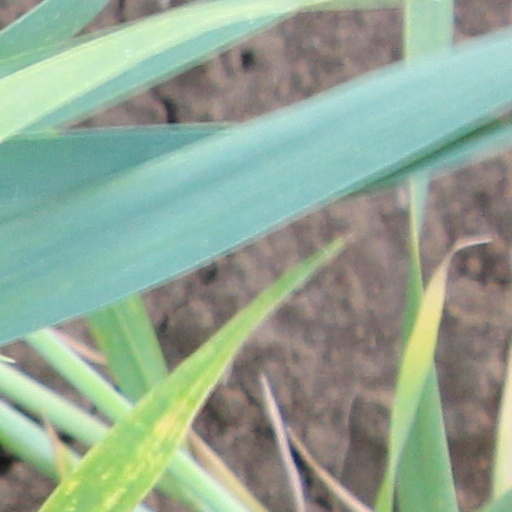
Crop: wheat